Valandovo

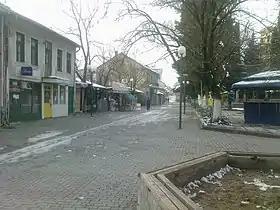
Town center of Valandovo

Valandovo is known for its annual music festival in which the best folk singers from Macedonia take part. The first festival started as a result of the continuity of the rich and long musical tradition of this region. It was held in 1985 and became a new tradition promoted from its very beginning. For over 20 years now, the festival has presented valuable music and has gained great national significance.